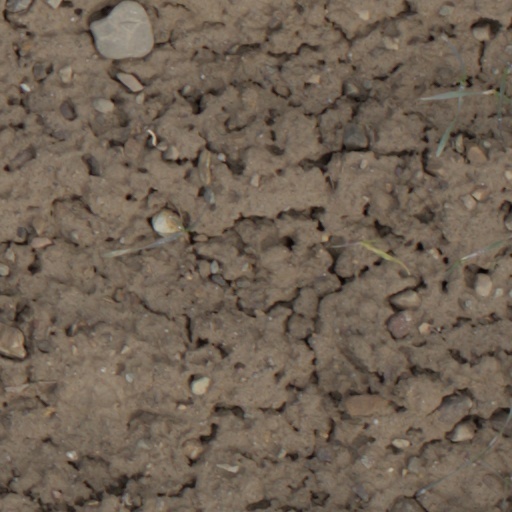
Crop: wheat